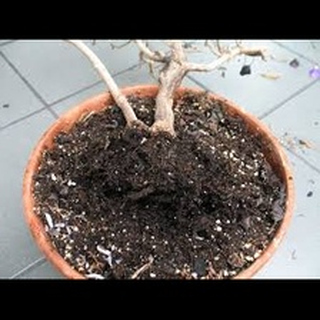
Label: wheat_common_root_rot